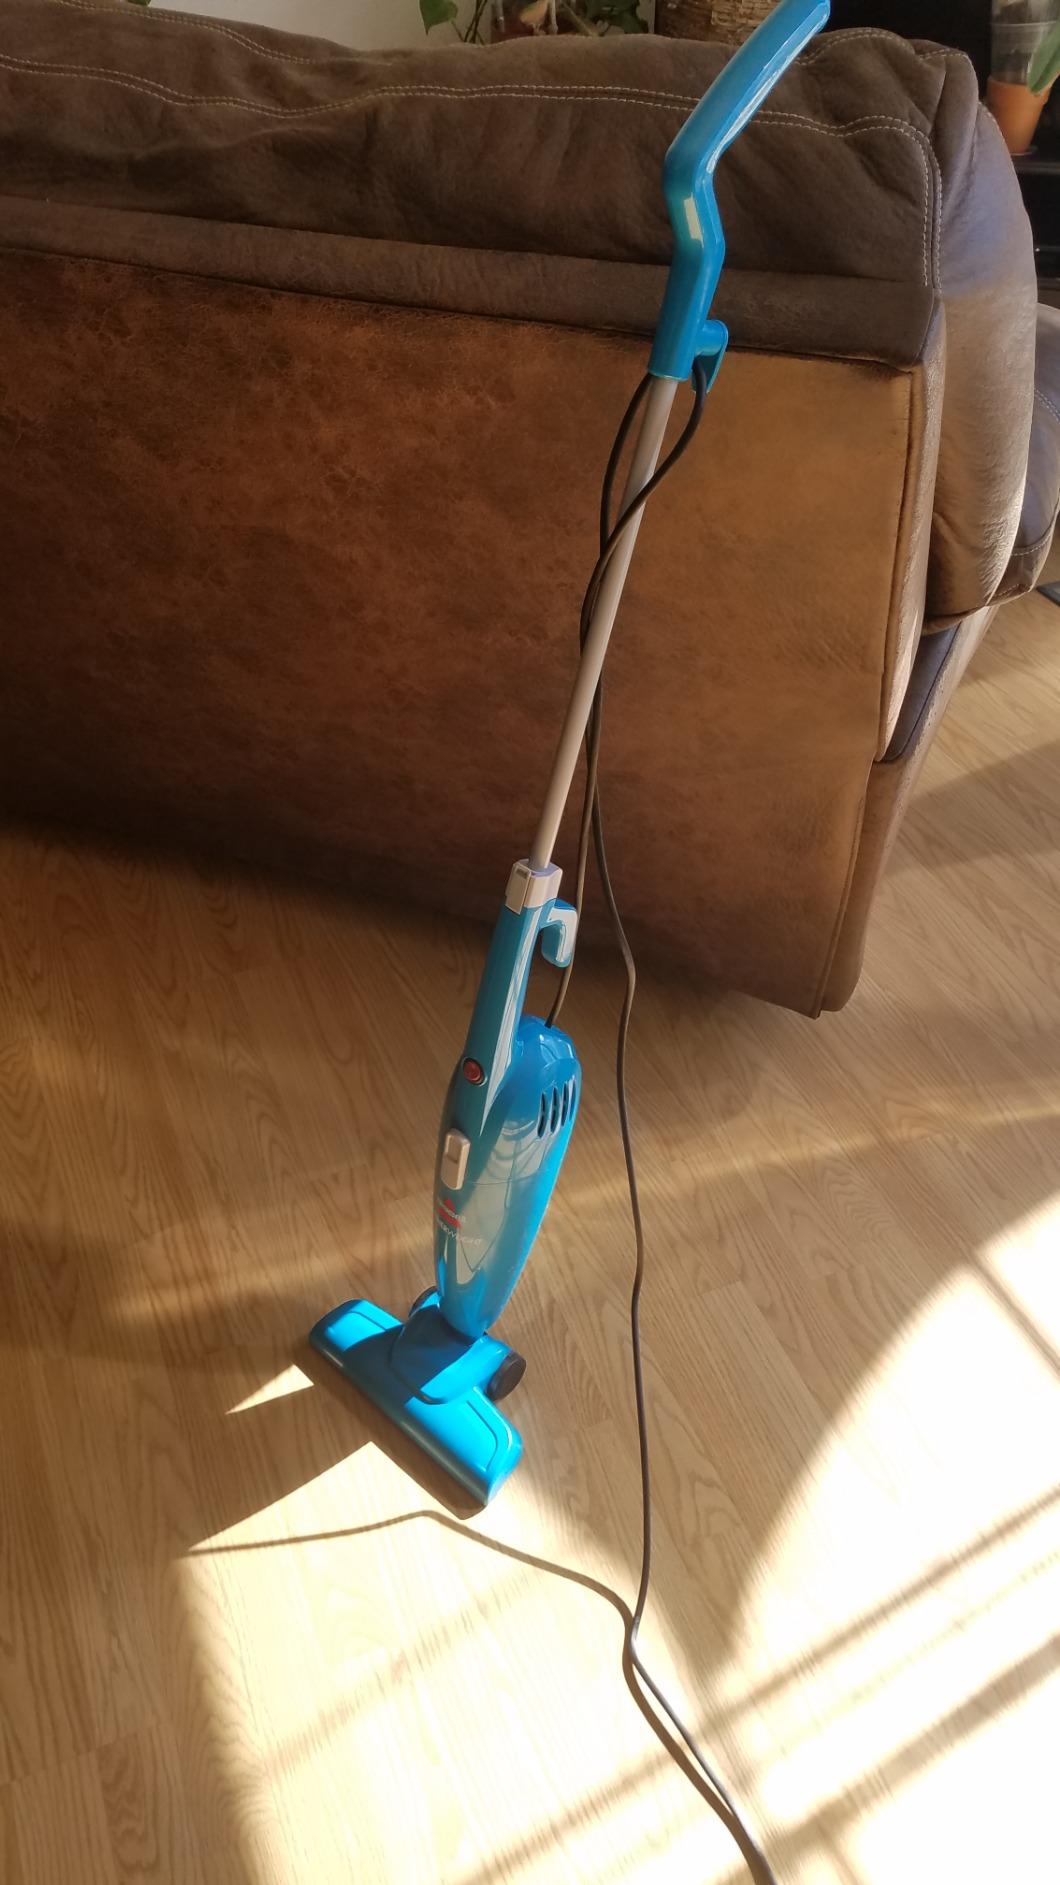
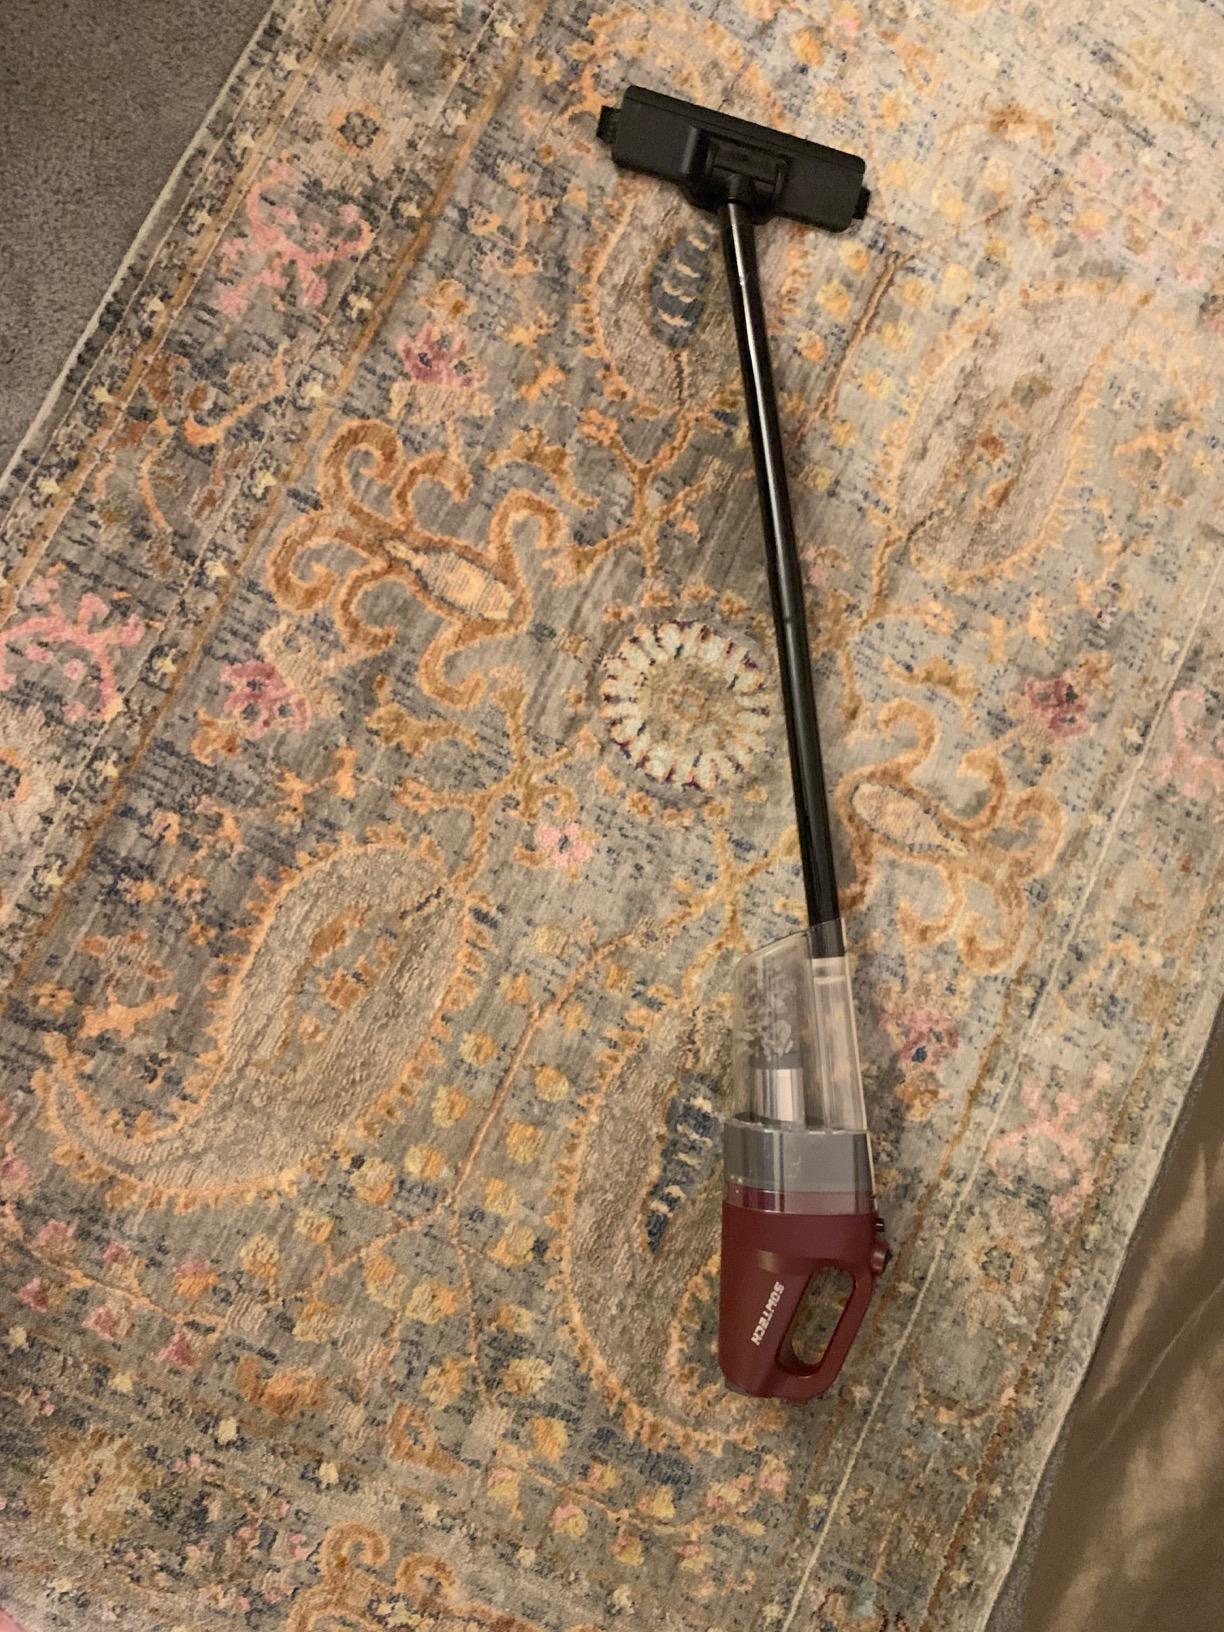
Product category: items_vacuum
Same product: no